The Temper Trap

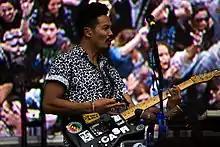
Dougy Mandagi of the Temper Trap at Lollapalooza Chile 2013

In March 2012 the band performed a short run of sold-out shows in North America. They also completed extensive tours in 2012 in the UK, North America and Australia, as well as numerous festival appearances. On 13 April 2012, they released the official video for the single, "Need Your Love", directed by Dugan O'Neal (O'Neal released the video on his personal Vimeo channel in the previous week). It features a "Karate Kid"-like mini-film, with short appearances by the band members as the general public. Shortly after its release, a behind-the-scenes video followed.